Giuseppe Penuti

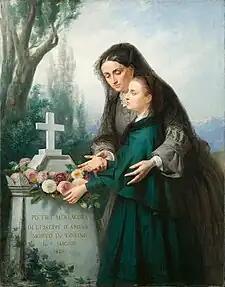
Allegory in Memory of the Merchant, Pietro Merzagora (1867)

Giuseppe Penuti (1810 –1877) was an Italian painter of the Neoclassic period, active in Milan and known best for his portraits, although he also painted history, vedute, and genre subjects. During his last decade, he also created some studies of animals.